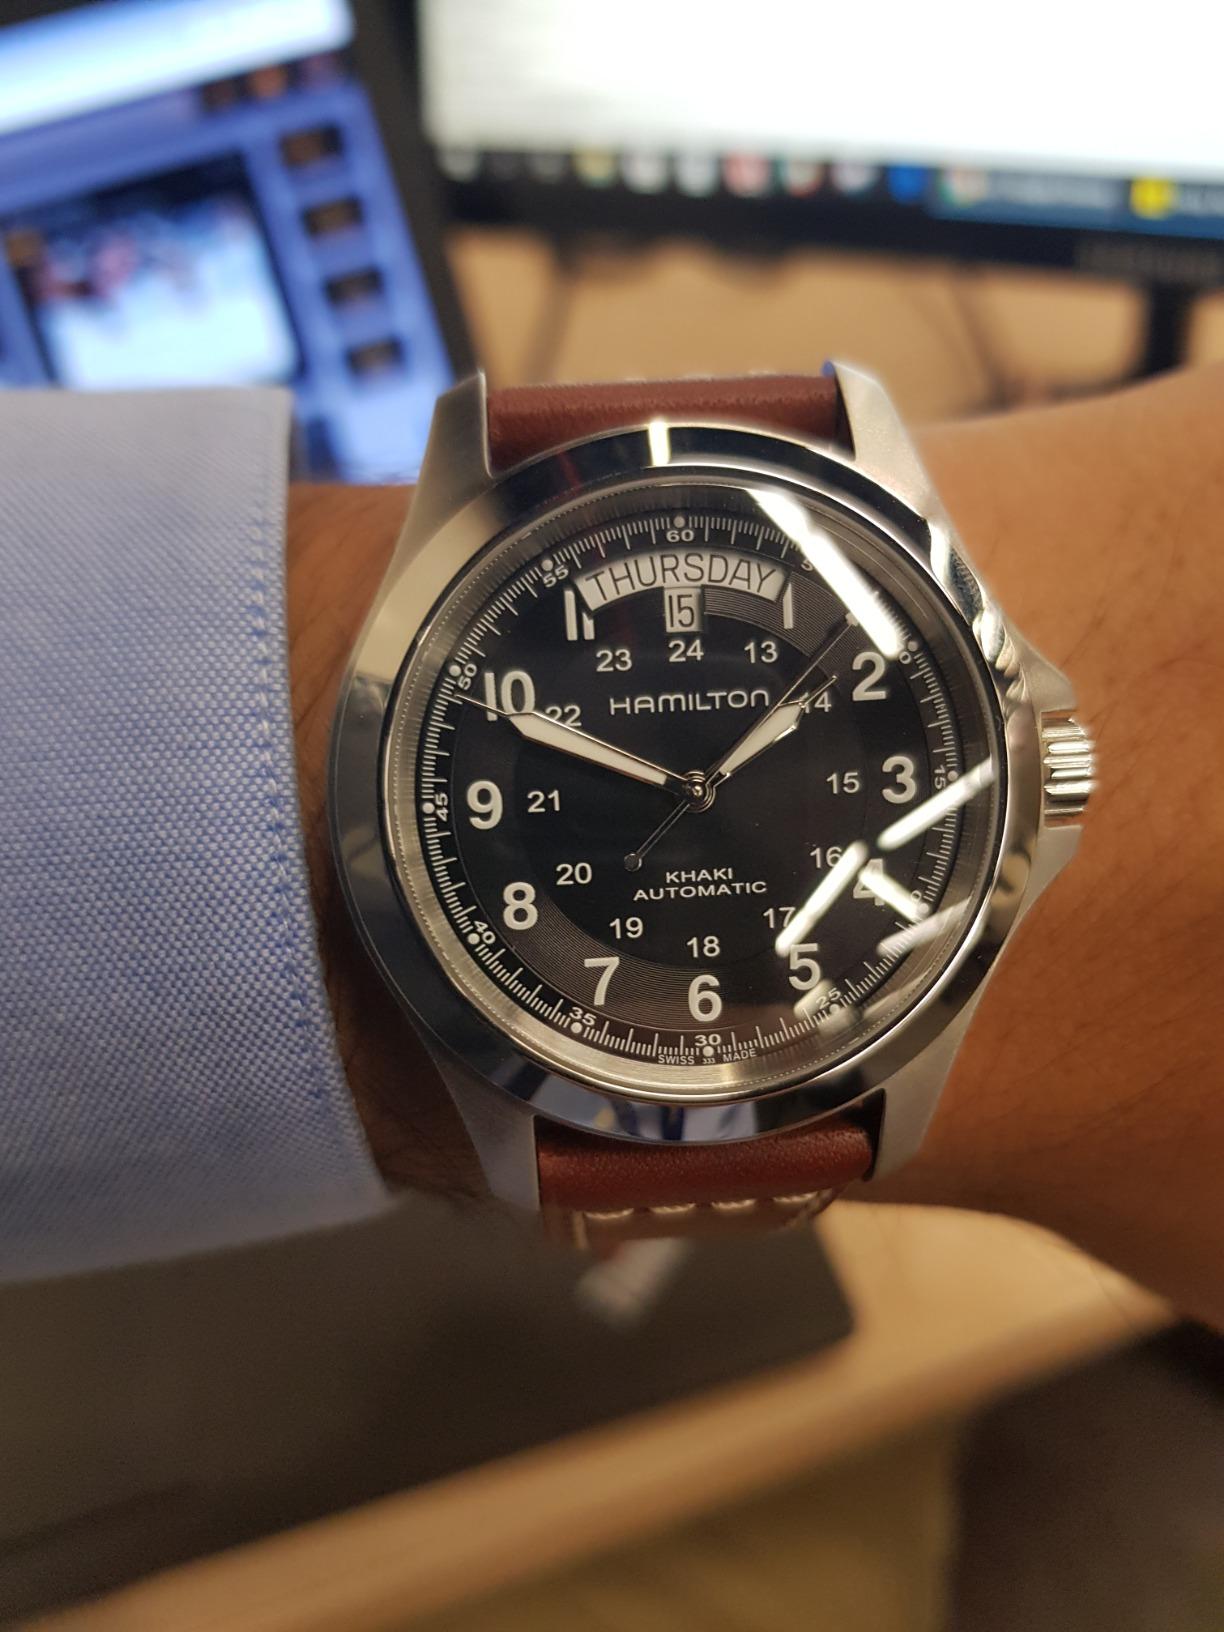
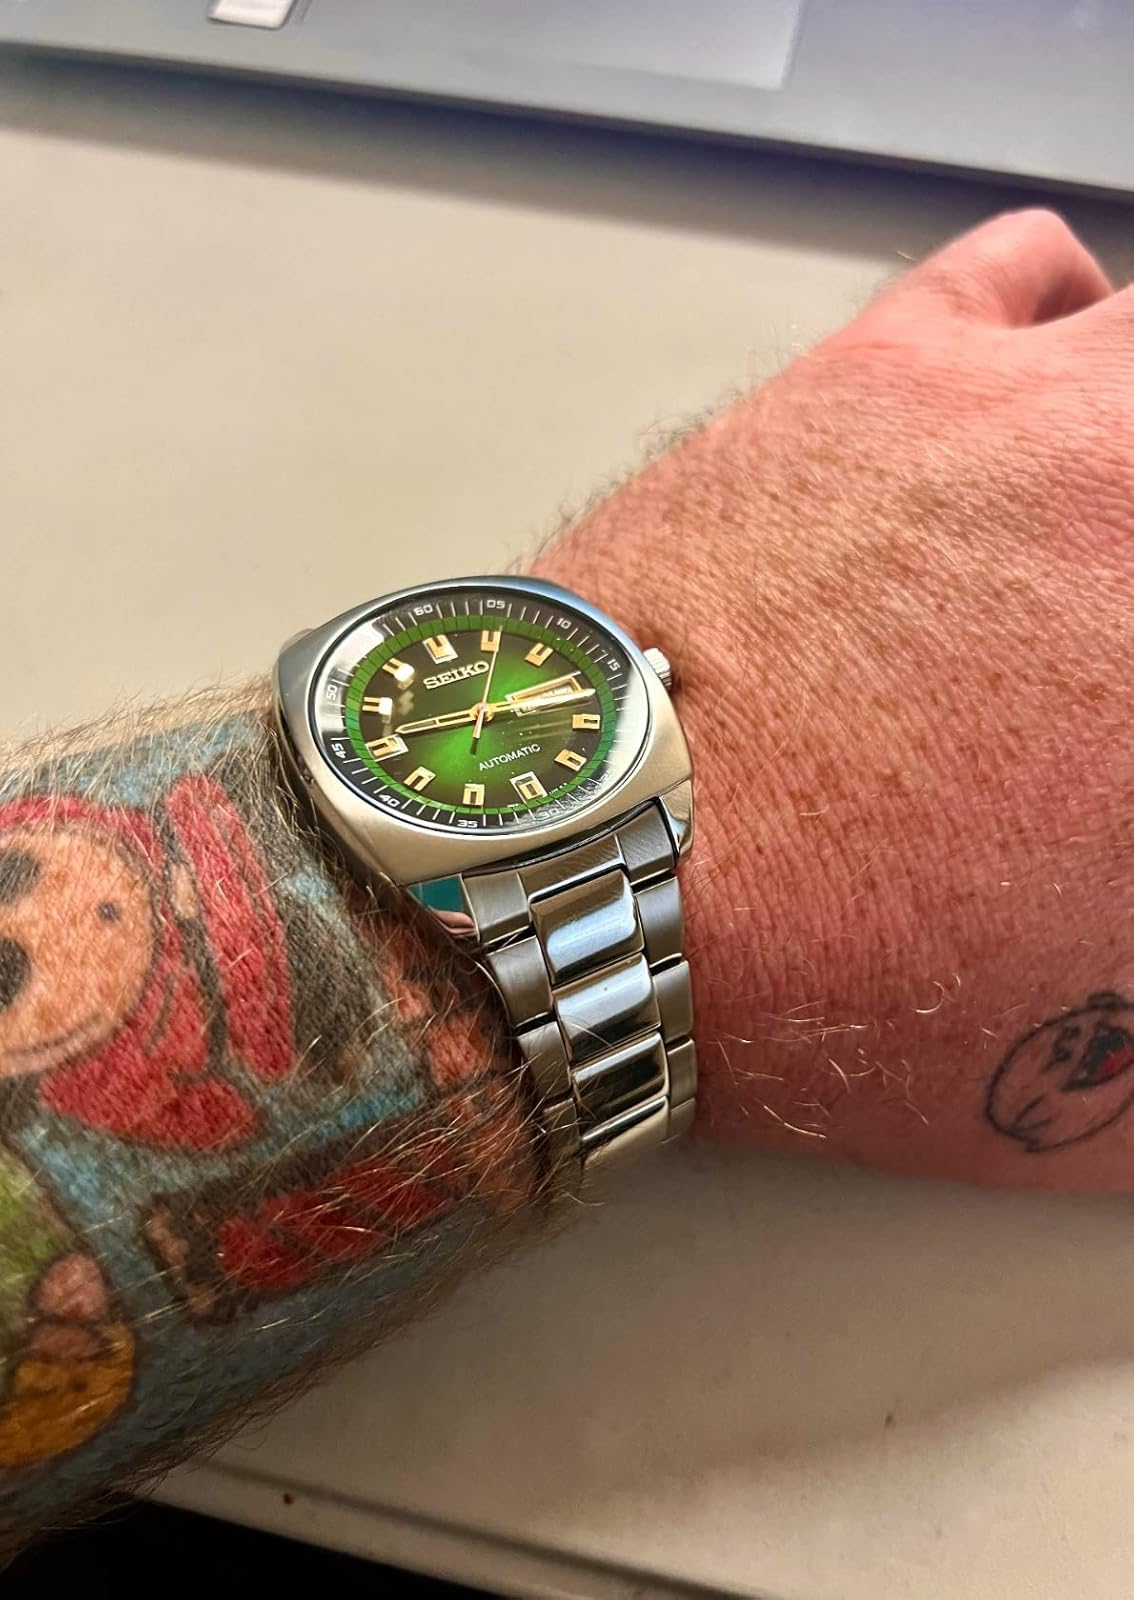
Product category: accessories_watch
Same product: no